Krasny Bor Forest, Karelia

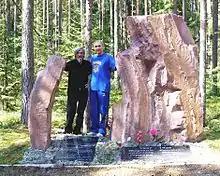
Yury A. Dmitriev at the memorial for the execution location in 2007.

On 31 October 1998, the memorial cemetery "Krasny Bor" was opened, a companion site to the large and growing complex at Sandarmokh. A Day of Remembrance is marked each year at Krasny Bor on 30 October, the traditional Political Prisoner's Day in the USSR.